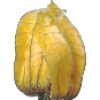
Label: physalis_with_husk